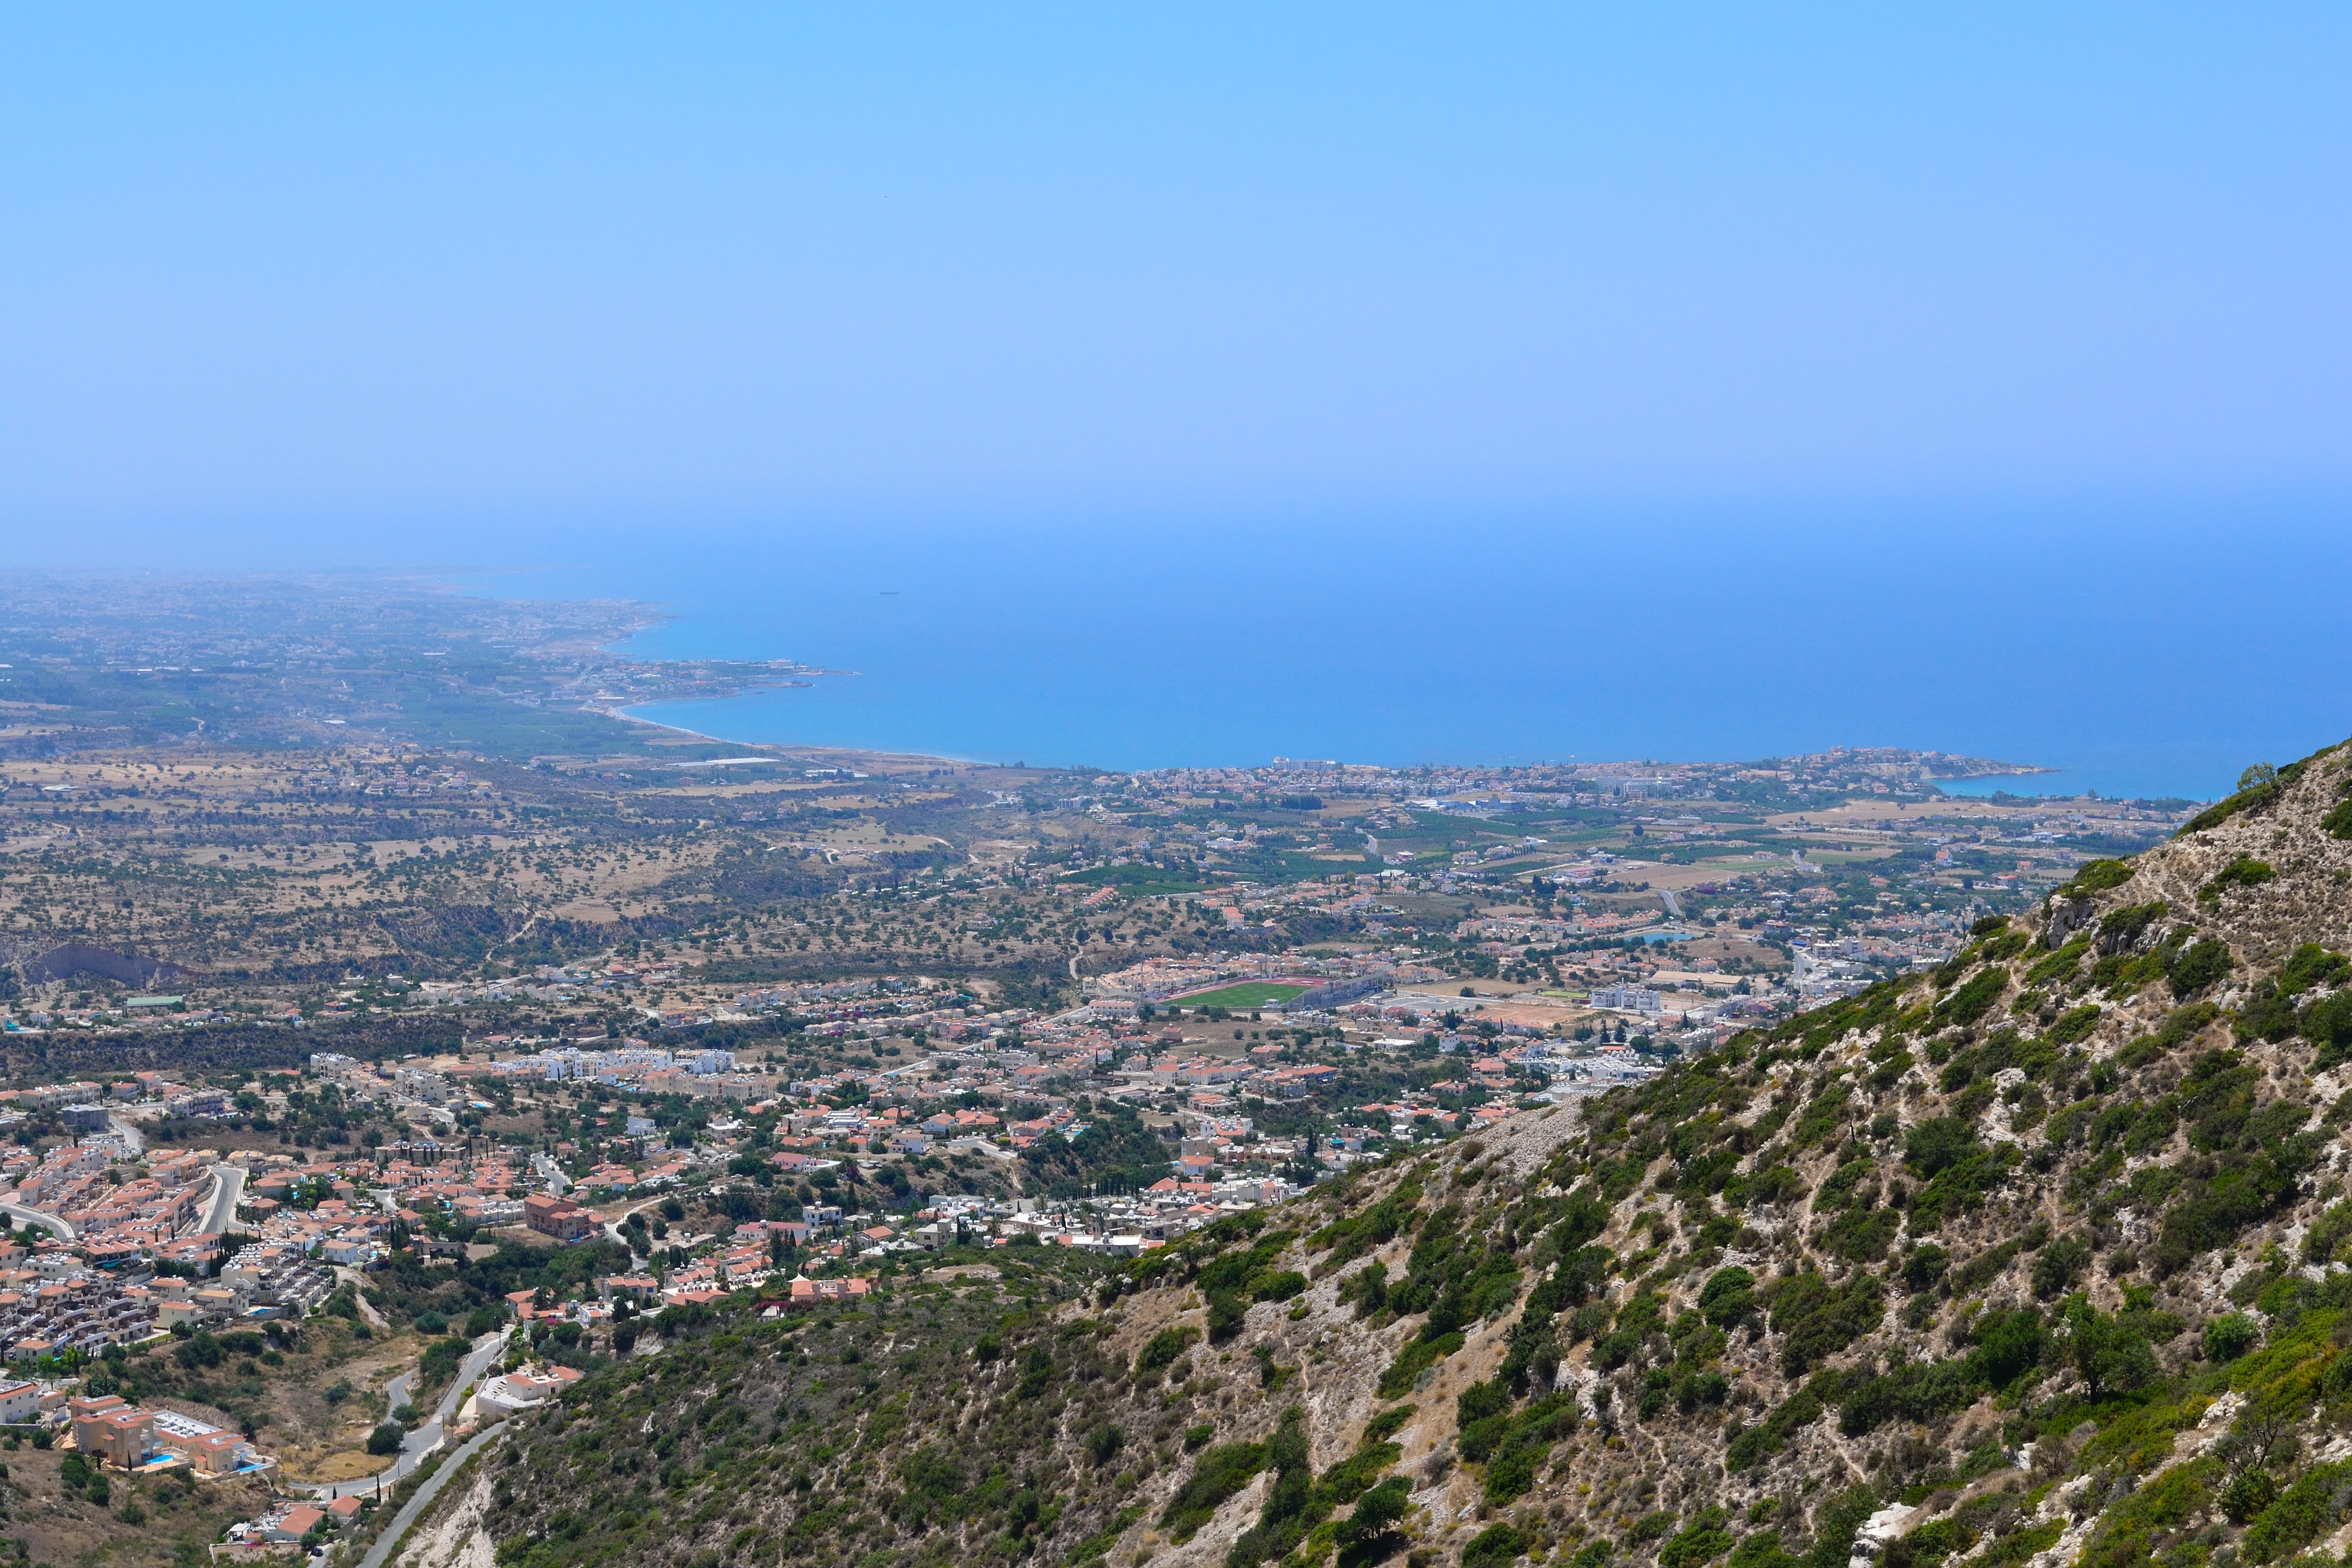
landscape, sea, coast, horizon, mountain, hill, view, valley, mountain range, panorama, cliff, scenery, terrain, ridge, plateau, cyprus, paphos, landform, aerial photography, geographical feature, mountainous landforms